Ainonai Station

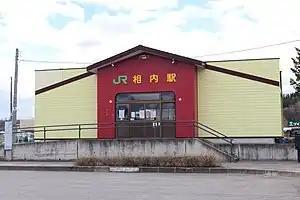
Station building

is a railway station in Kitami, Hokkaidō Prefecture, Japan. Its station number is A57.